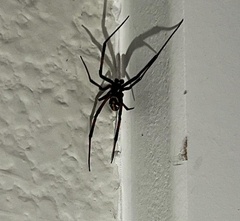
Species: Lactrodectus_hesperus